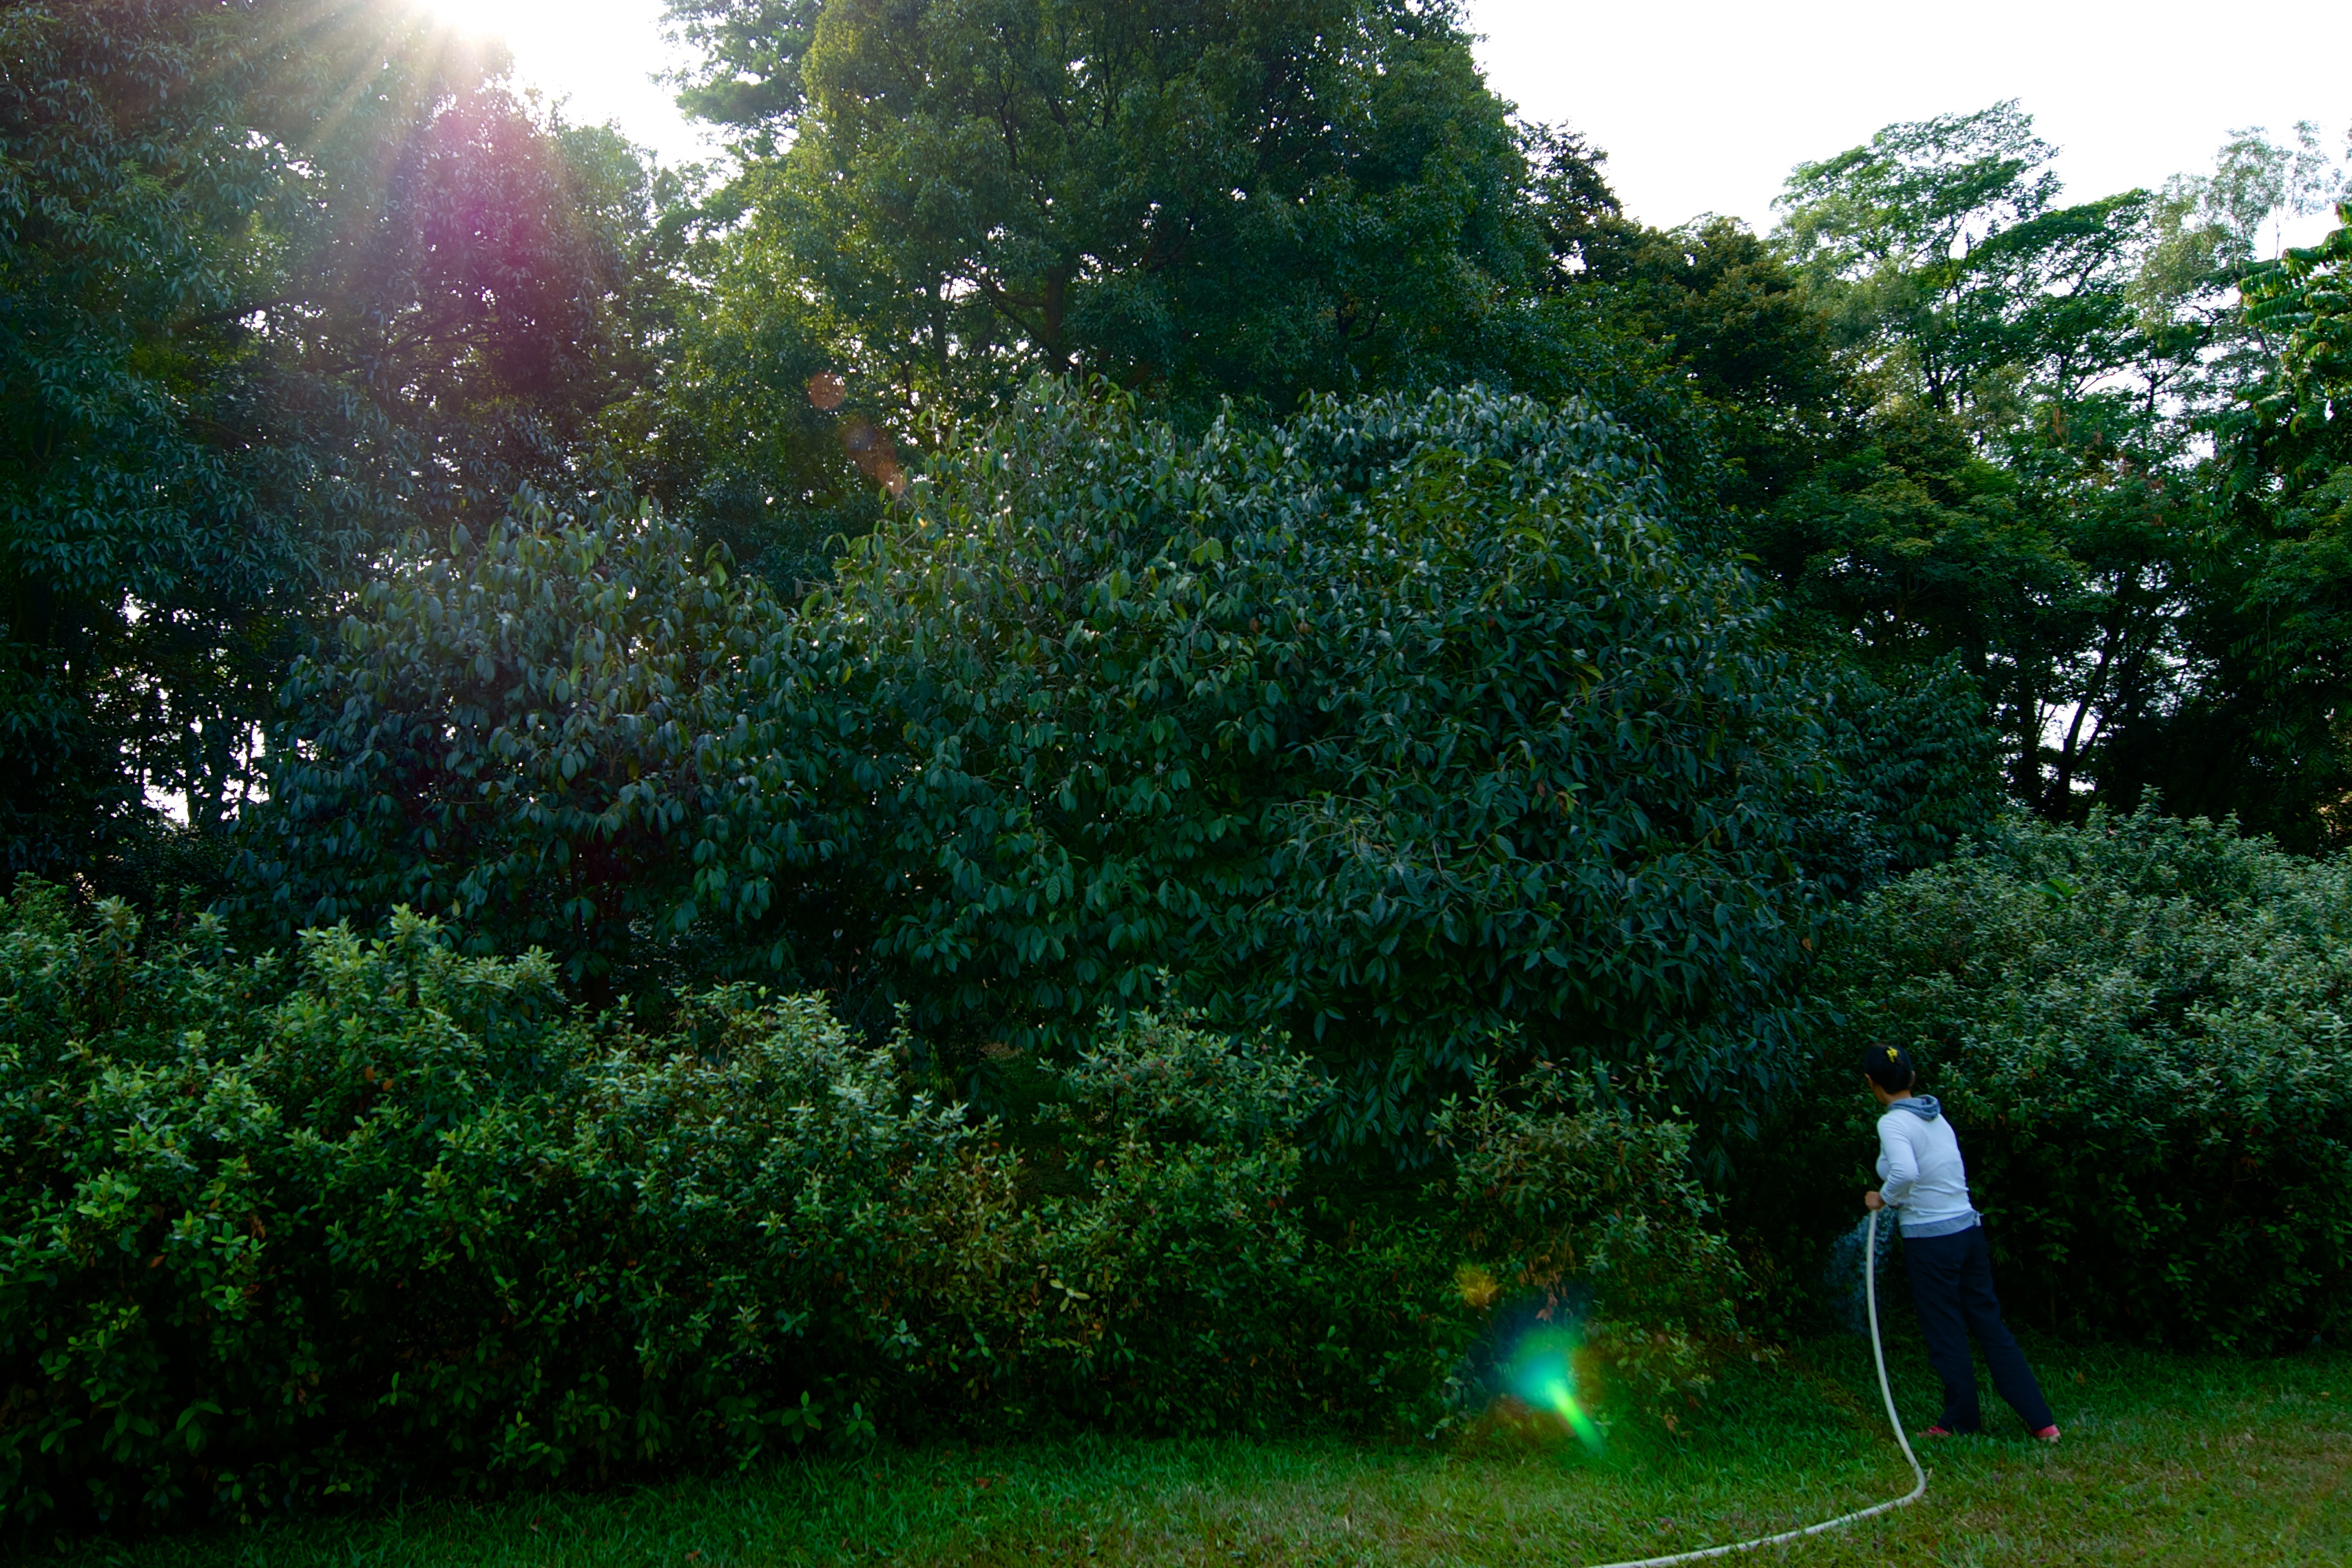
tree, nature, forest, grass, plant, sky, lawn, meadow, sunlight, leaf, flower, green, blue, garden, trees, shrub, canton, woodland, guangzhou, birthday, woody plant